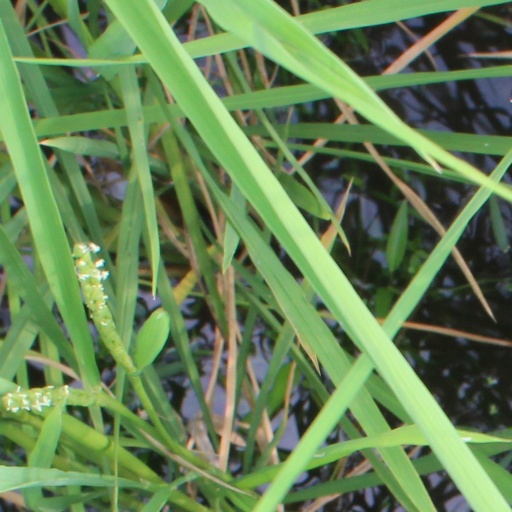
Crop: rice